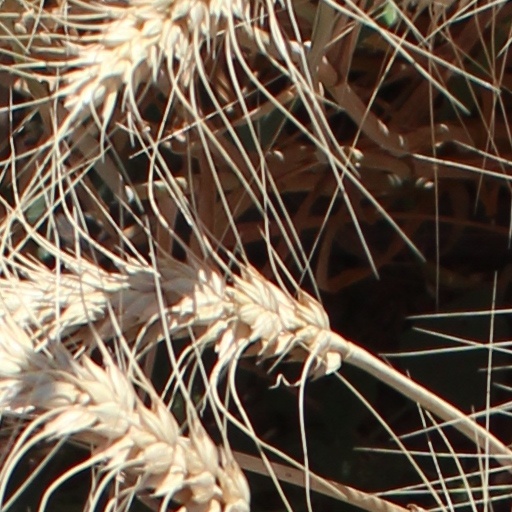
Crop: wheat